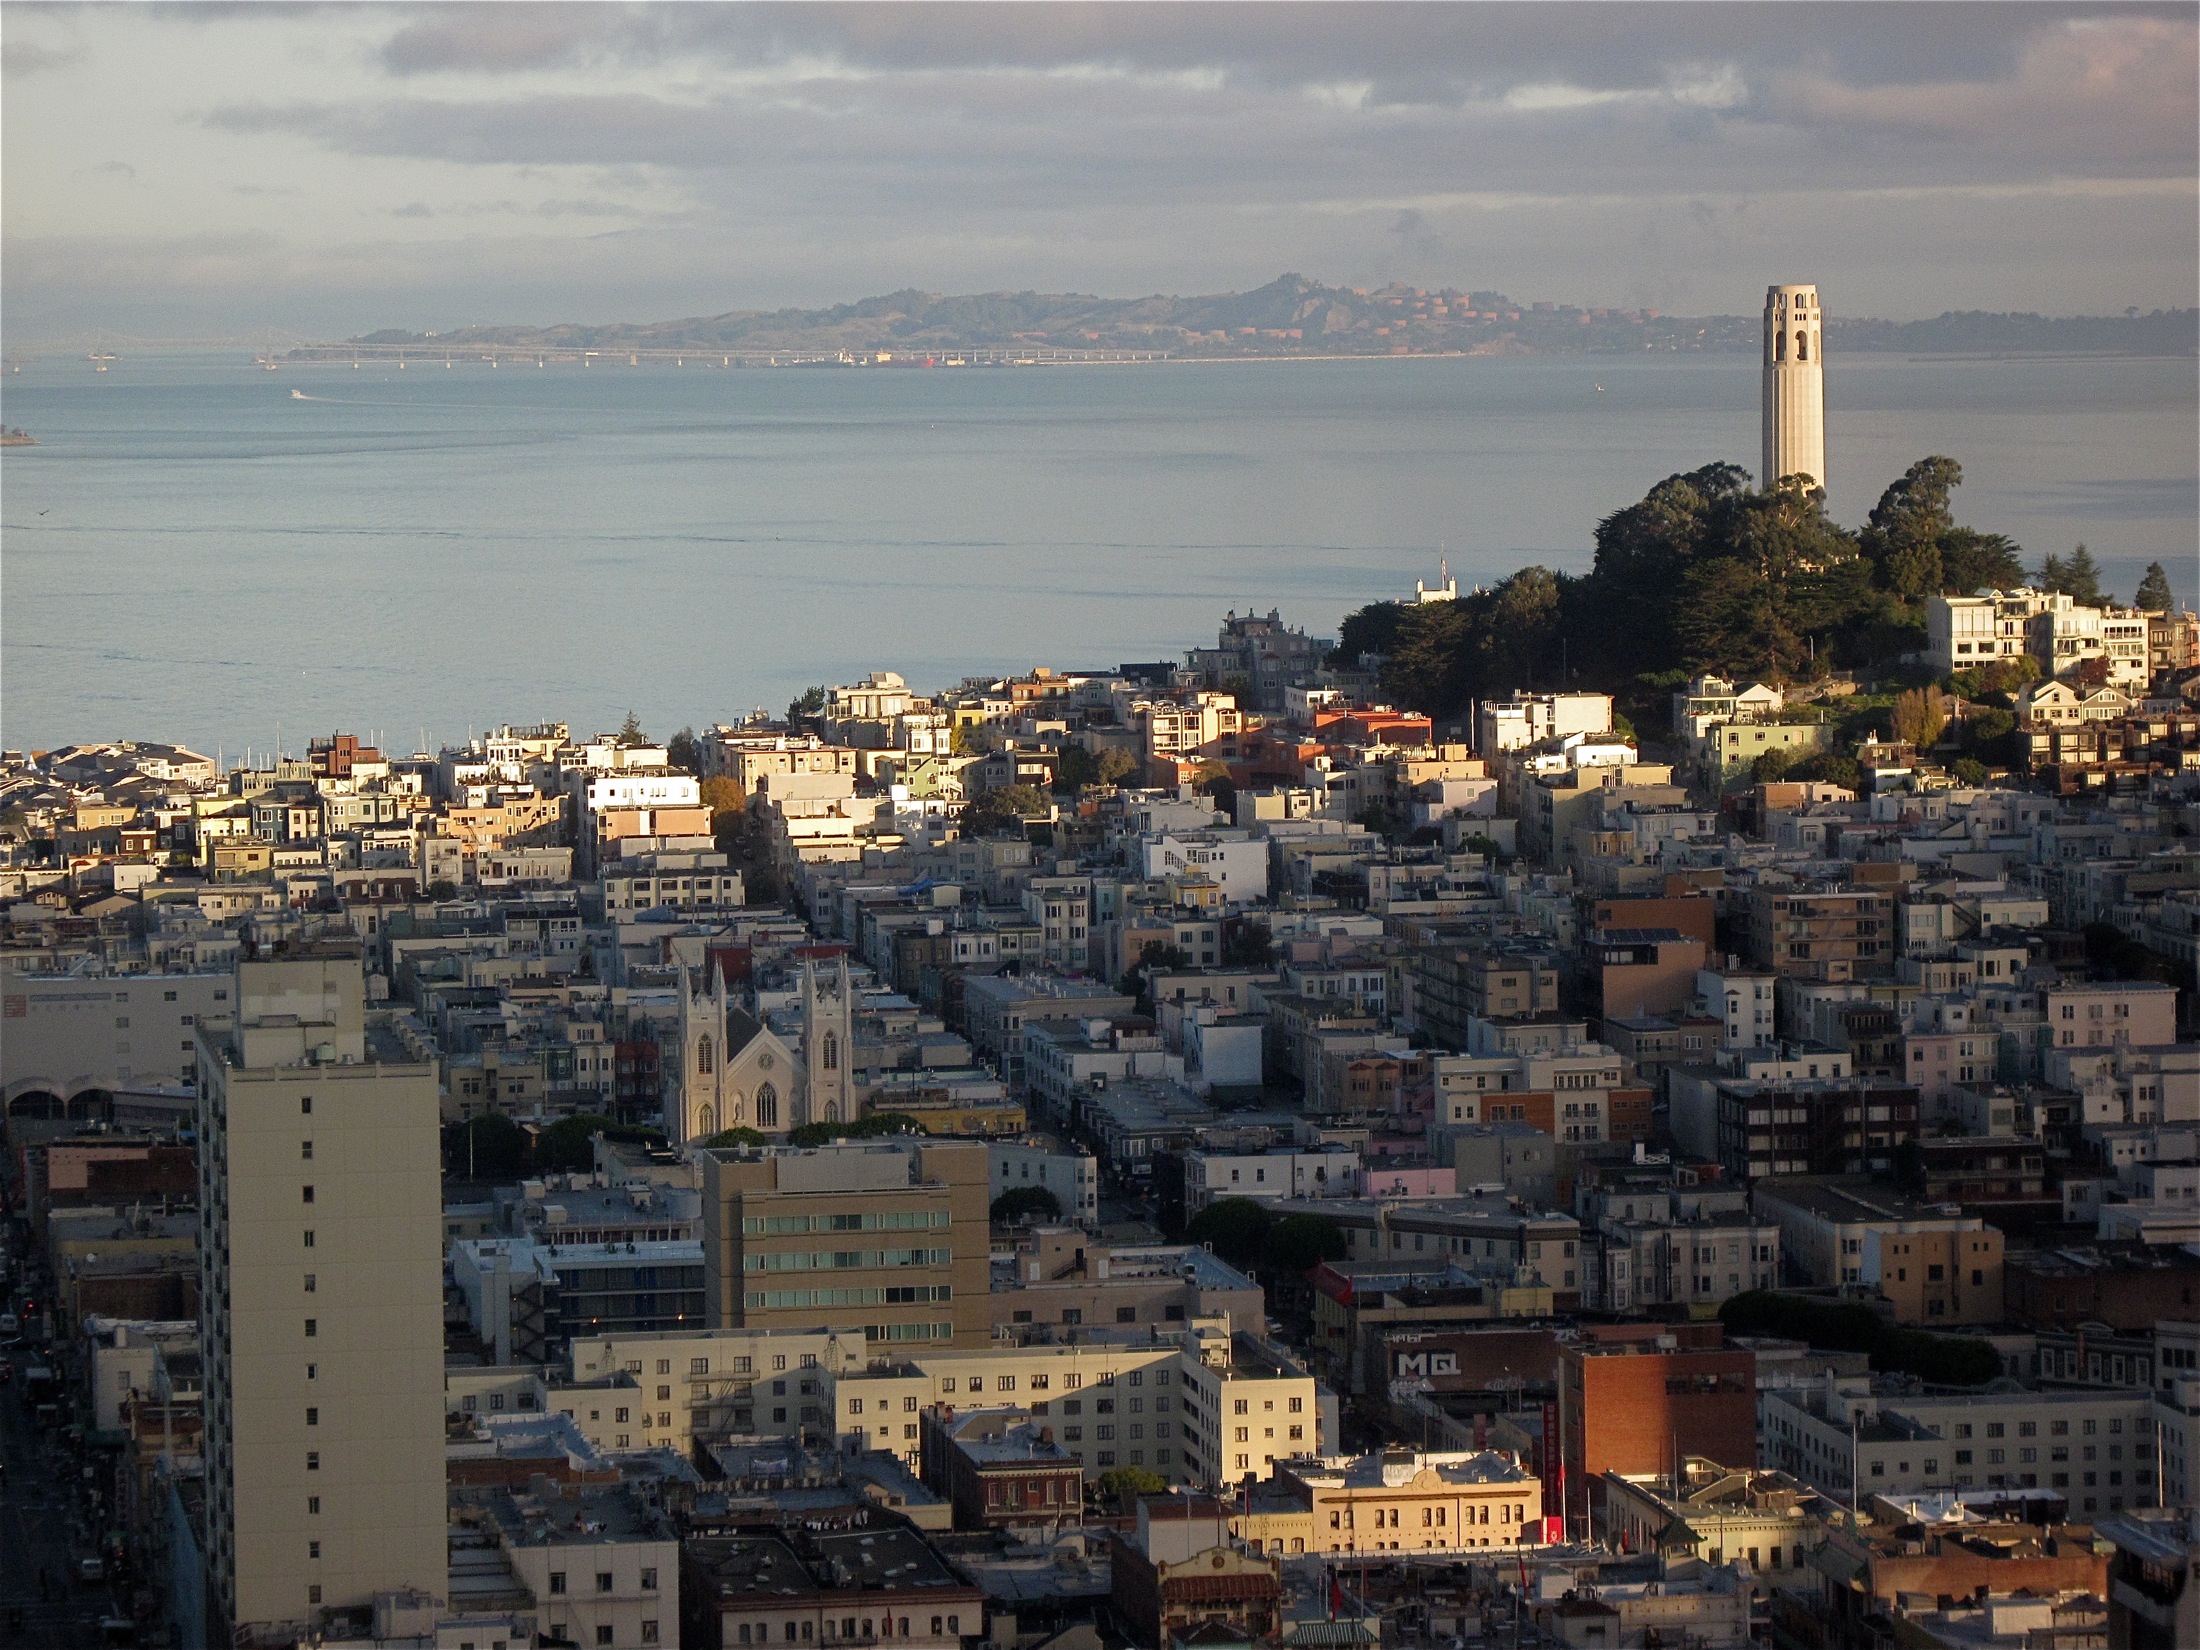
sea, coast, horizon, skyline, town, city, skyscraper, cityscape, panorama, dusk, evening, tower, landmark, sanfrancisco, aerial photography, urban area, geographical feature, human settlement